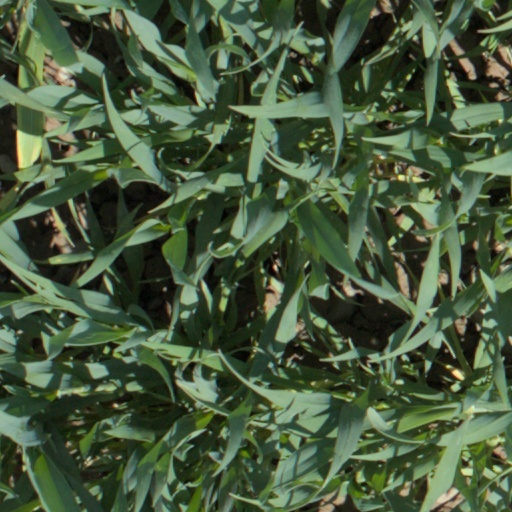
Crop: wheat